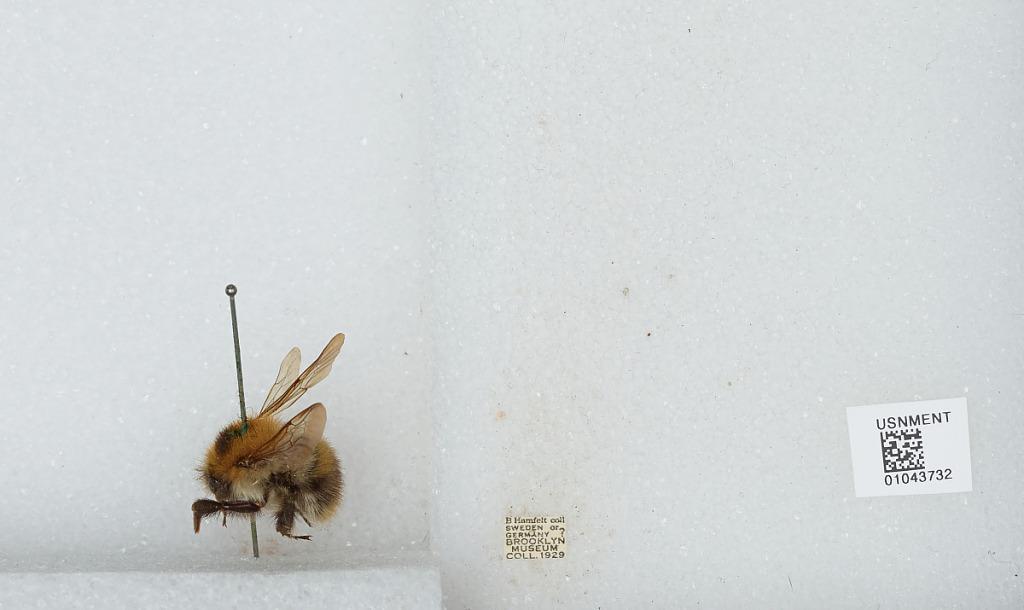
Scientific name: Bombus sp.
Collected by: B. Hamfelt
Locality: Sweden or Germany